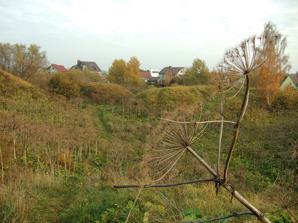
Building: Eighth Fort
Country: Lithuania
Year built: 1915
54°55′11″N 23°53′07″E / 54.91972°N 23.88528°E / 54.91972; 23.88528 Kaunas Eighth Fort Kaunas Eighth Fort ( Lithuanian : VIII Kauno fortas ), also known as  Linkuva, is a former military fort in Šilainiai elderate, Kaunas , Lithuania . Built in 1889–1890, it is part of Kaunas Fortress , which was constructed by the Russian Empire . The Eighth Fort was the first element of Kaunas Fortress to use concrete. The structure is currently abandoned and semi-flooded. The slopes of the fort have been used since the interwar period as a community garden . History The construction of the Eighth Fort began in 1889, after the first seven forts of Kaunas Fortress had already been designed and constructed. The earlier forts did not form a fully enclosed defensive ring around the city of Kaunas, and so the Eighth Fort was built to protect against attacks from the northwest. Although the earlier forts were constructed in red brick, the Eighth Fort is made from concrete and covered in soil. It was also the first fort of Kaunas Fortress to be equipped with electricity, which was provided via an oil-powered generator. However the fort was compromised by its position, which was not the highest point in the area, and so it was superseded four years later by the Ninth Fort . For this reason, the Eighth Fort was used only as barracks and later an armoury . During World War I , the fort's crew detonated the ammunition remaining in storage before retreating. The blast severely damaged the fort and its drainage system, resulting in the flooding of much of the structure. In the 21st century, the fort was designated as a protected area for bat hibernation under the European bat conservation agreement. The fort was also added to the Lithuanian Register of Cultural Property (Kultūros Vertybių Registras) in 2002. Cultural events have taken place in the fort, including a sound and light installation, photography exhibition, pyrotechnic acrobatics show and a peer learning programme about bees . Gardens A bee-friendly flower bed at the community garden Since the interwar period, the earthworks leading up to the fort have been used by the residents of Šilainiai to grow vegetables. In addition to the produce grown in beds, there are a range of native trees, including oak, birch, apple and plum. In 2018 stakeholders and members of the community formalised the gardens under the name Šilainių Sodai (Šilainiai Gardens), with the aim of preserving the living history of the community garden as part of the historic military site. References ^ Orlov, Vladimir (2007). Kauno tvirtovės istorija 1882–1915 (in Lithuanian). Vytauto Didžiojo universiteto Karo istorijos centras. p. 15. ^ Kilinskaitė, Renata. "Kauno tvirtovės VIII fortas" . Architektūros ir urbanistikos tyrimų centrą (AUTC) (in Lithuanian) . ^ "VIII-asis Kauno tvirtovės fortas: įtvirtinimai, kurie dingo" . Kas Vyksta Kaune (in Lithuanian). ^ "Agreement on the Conservation of Population of European Bats" (PDF) . Eurobats . Archived (PDF) from the original on 2013-06-30 . ^ "Kauno tvirtovės 8-asis fortas" . Kultūros Vertybių Registras (in Lithuanian). ^ "VIII Forto Įgula" . Kauno Tvirtovė Asociacija (in Lithuanian). ^ "Creative platform in Šilainiai microdistrict, Kaunas, Lithuania" . Šilainiai Project . ^ "Šilainiai Urban Gardens" . Šilainiai Project . External links Kauno Tvirtovės Parkas [Kaunas Fortress Projects]